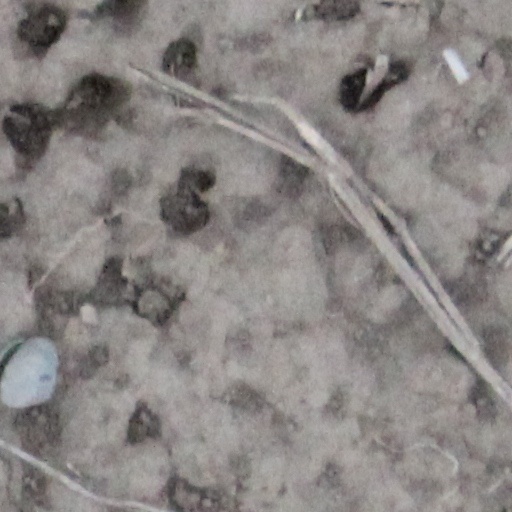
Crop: wheat